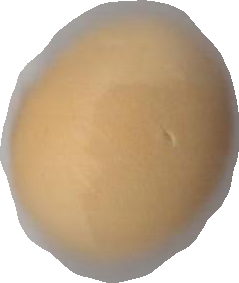
Variety: Grobogan